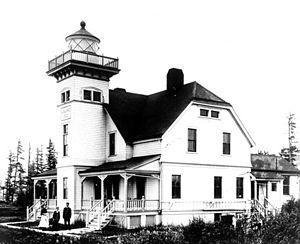
Liste des phares d'Alaska aux États-Unis, répertoriés par l'United States Coast Guard.